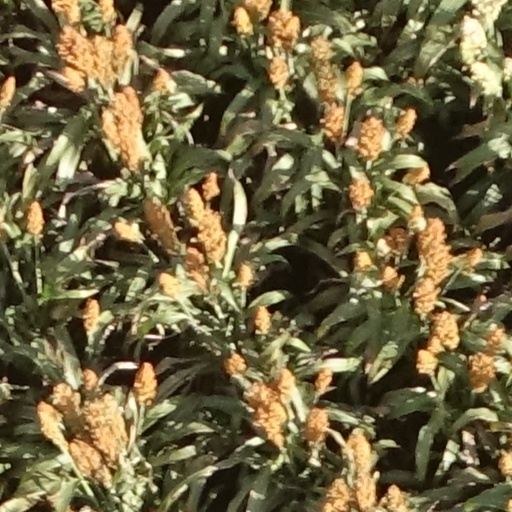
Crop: sorghum